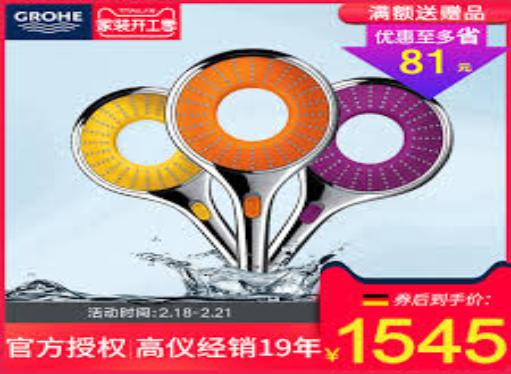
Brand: grohe
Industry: Necessities